Valeriy Chybineyev

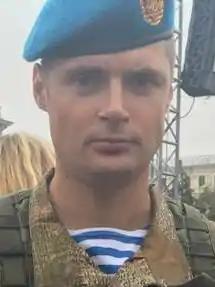
Chybineyev in 2016

Valeriy Viktorovych Chybineyev (3 March 1988 – 3 March 2022) was a Ukrainian sniper who served as commander of the sniper company of the 79th Air Assault Brigade. He fought in the war in Donbas and was awarded the Order of the Gold Star (Hero of Ukraine) in 2016 for his actions during a combat mission in Avdiivka. On his 34th birthday, Chybineyev was killed in the Battle of Hostomel during the Russian invasion of Ukraine.